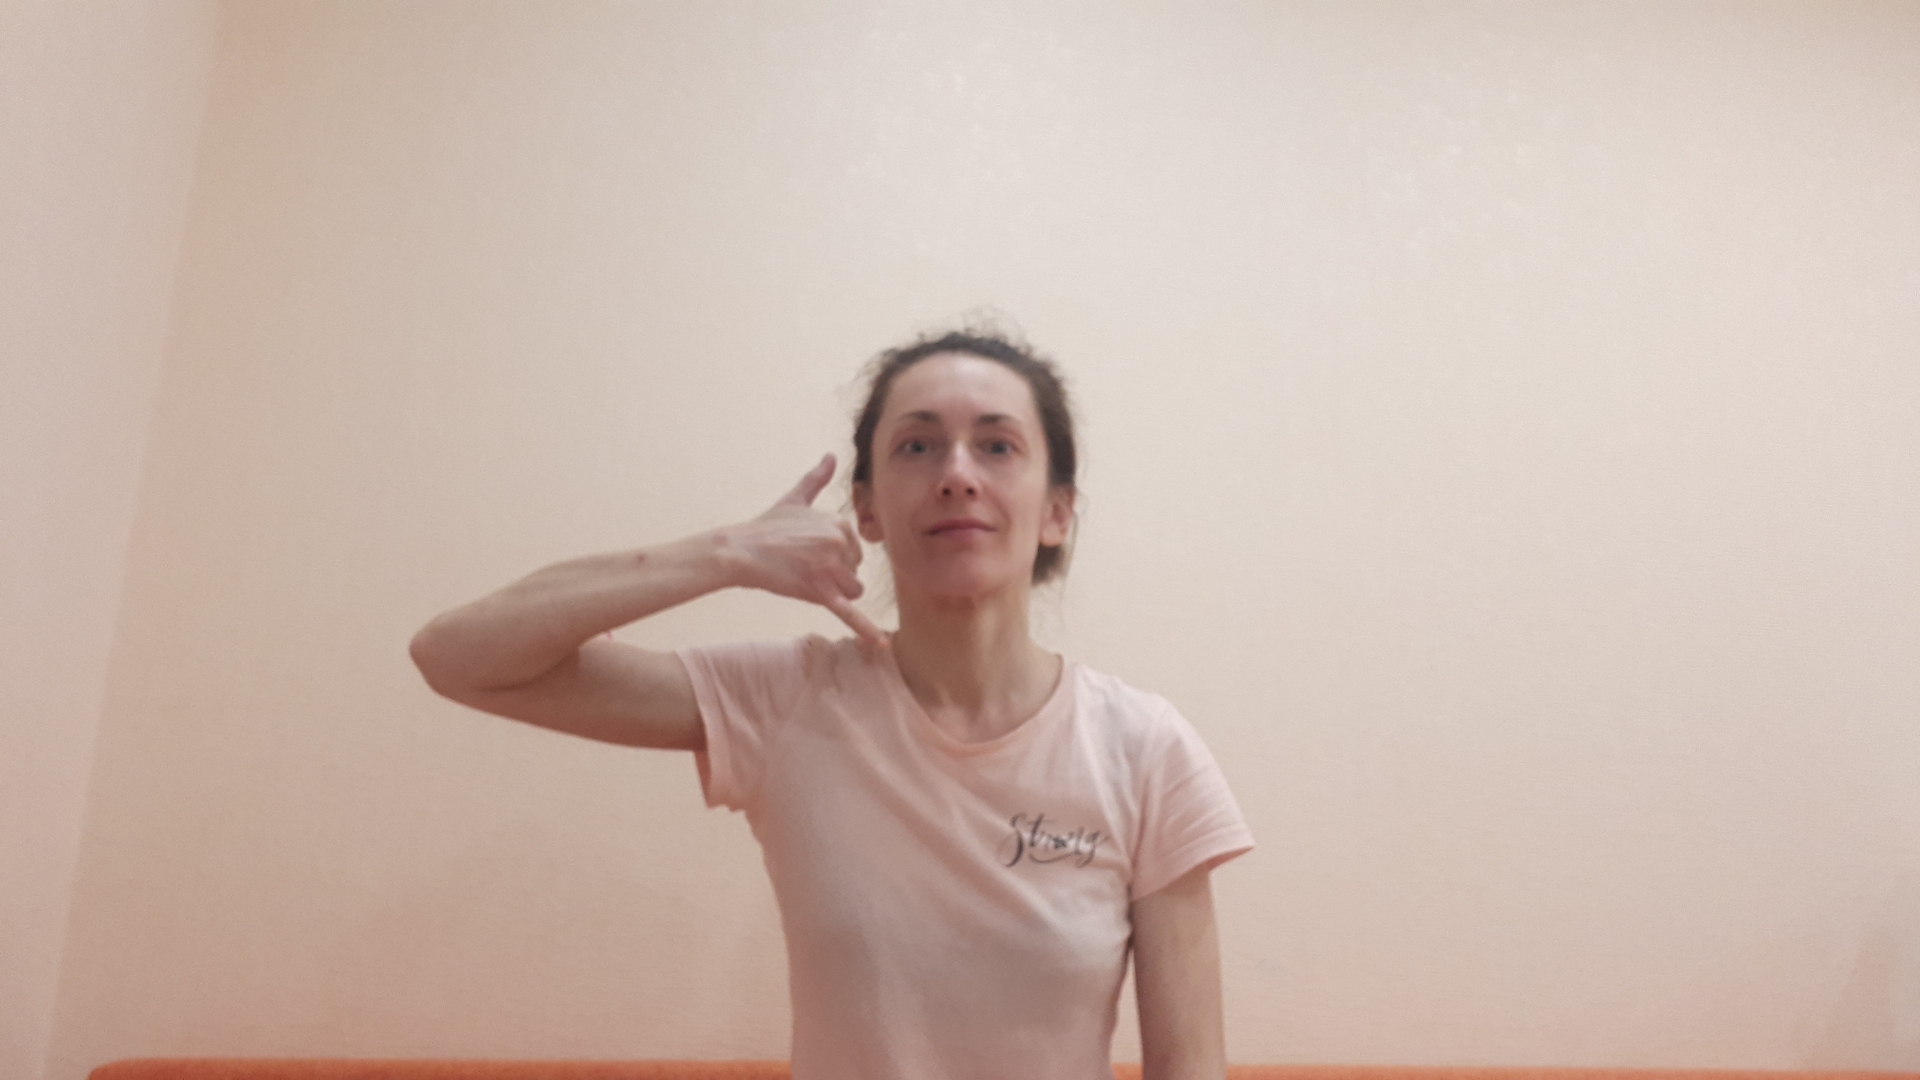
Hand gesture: call